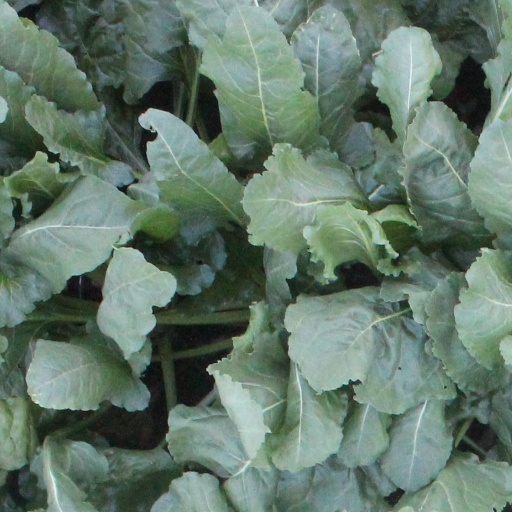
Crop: sugar beet